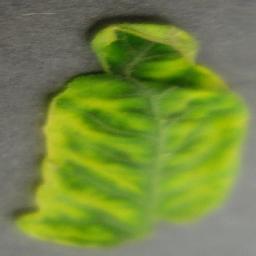
Label: Tomato___Tomato_Yellow_Leaf_Curl_Virus